Energy policy of India

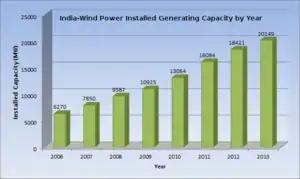
Progress in India's installed wind power generating capacity since 2006

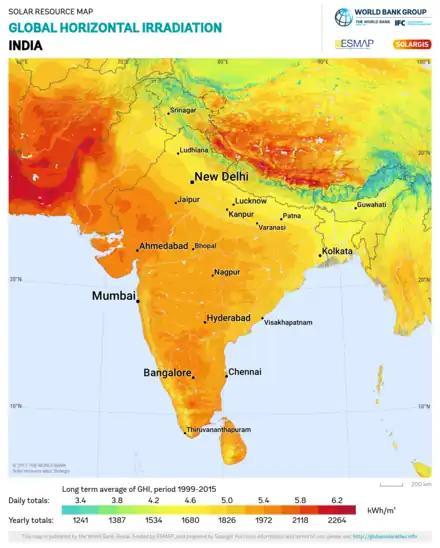
Global Horizontal Irradiation in India.

India has the fourth largest installed wind power capacity in the world. As of 31 December 2017, the installed capacity of wind power was 32,848 MW an increase of 4148 MW over the previous year Wind power accounts for nearly 10% of India's total installed power generation capacity and generated 52.666 billion kWh in the fiscal year 2017-18 which is nearly 3% of total electricity generation. The capacity utilisation factor is nearly 16% in the fiscal year 2017-18. The Ministry of New and Renewable Energy (MNRE) of India has announced a revised estimation of the potential wind power resource (excluding offshore wind power potential) from 49,130 MW assessed at 50m Hub heights to 102,788 MW assessed at 80m Hub height at 15% capacity factor.